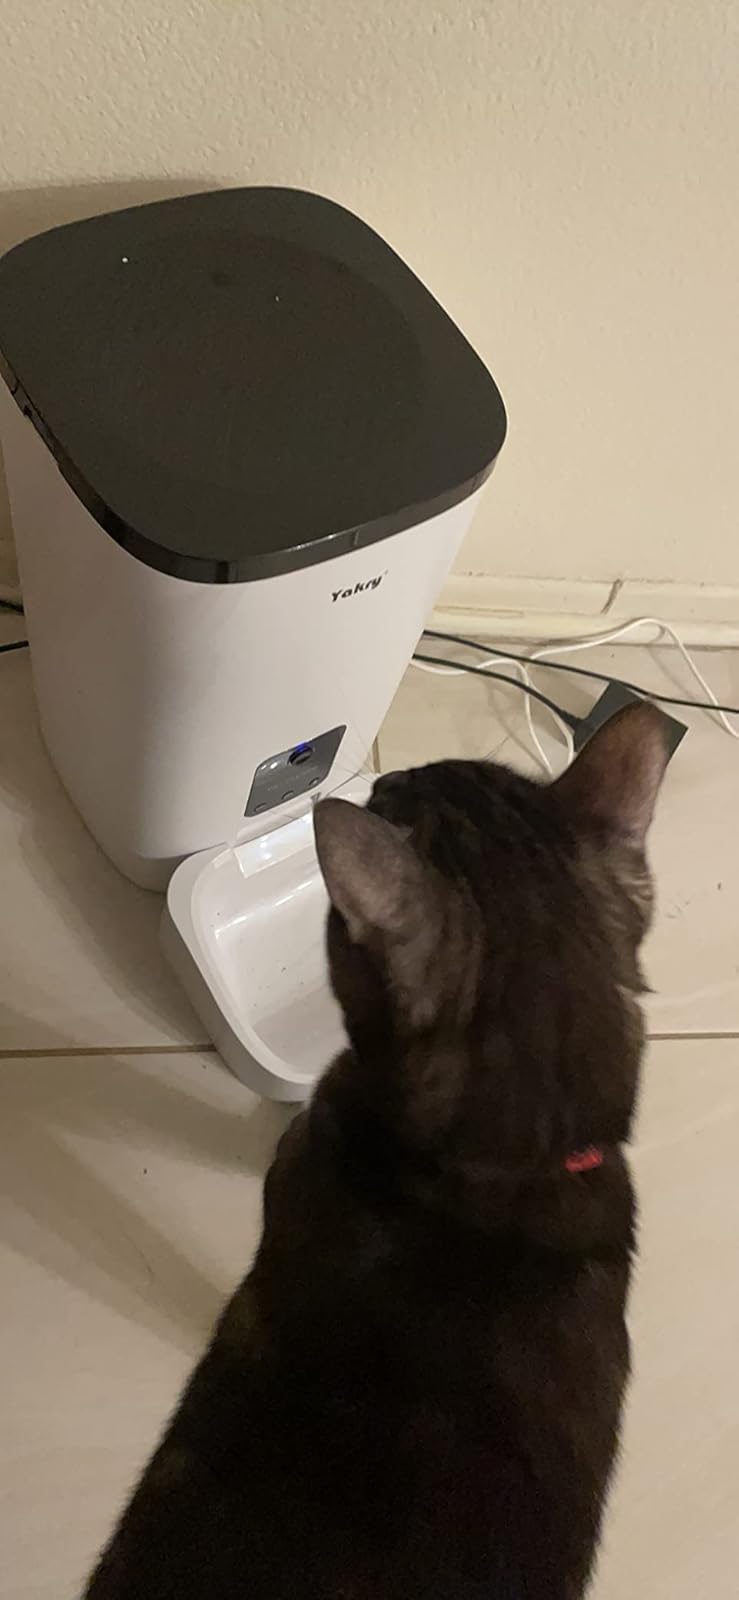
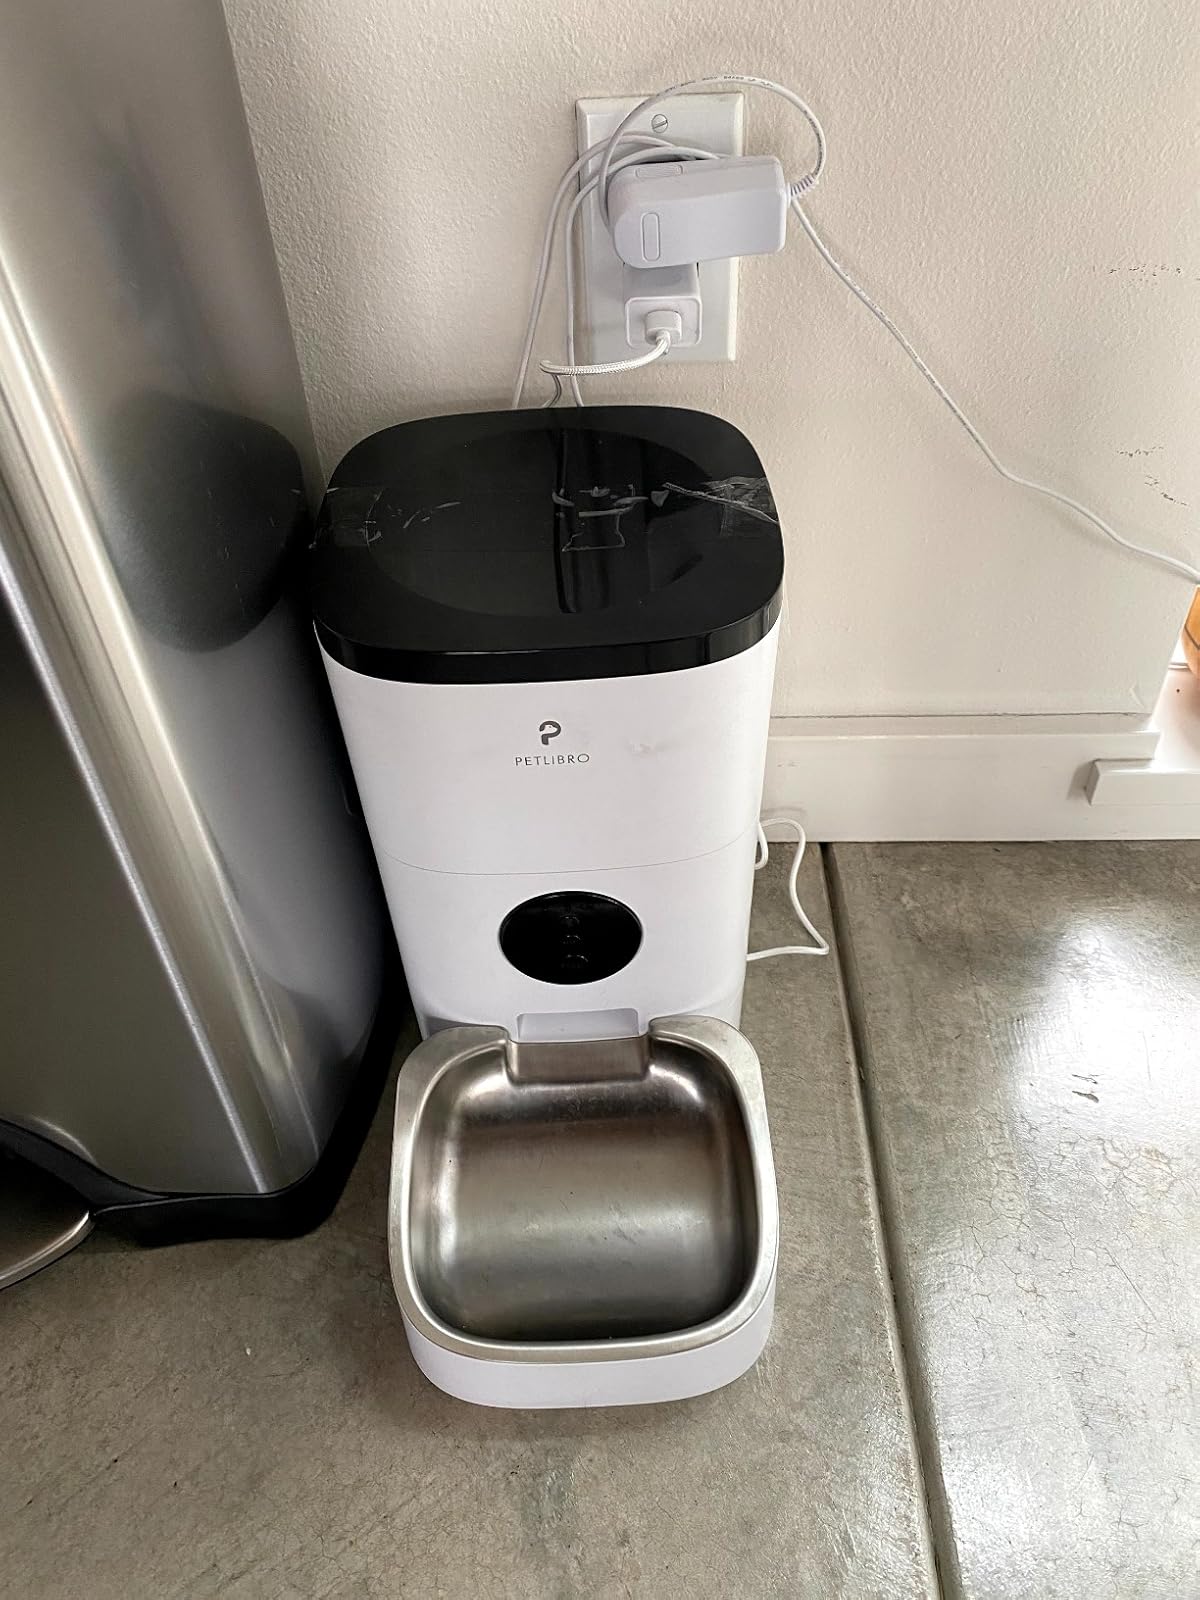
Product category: items_feeder
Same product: no